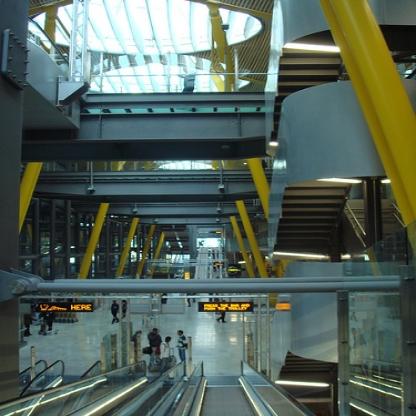
Scene: Indoor